Hashemite University

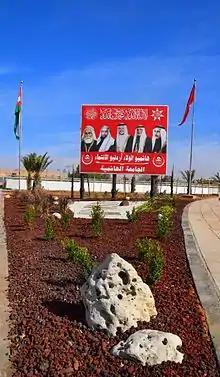
hashemite university entrance

The Royal Decree to establish the Hashemite University was issued on 19 June 1991. Teaching at the university started on 16 September 1995. The total area of the university's campus is 8519 acres. The university received the order of Independence of first class for its achievements in renewable energy and higher education.